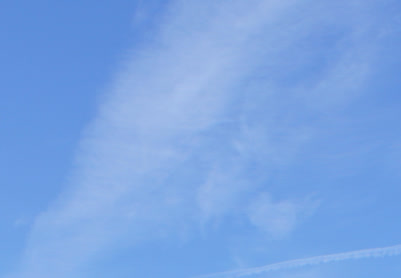
Cloud type: Cirrus